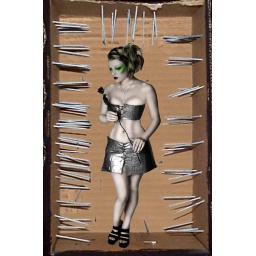
I'm in a glass box of emootion